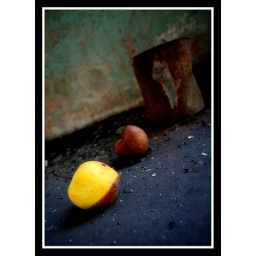
As seen, left by the homeless on the first floor or a deserted warehouse on the outskirts of town.